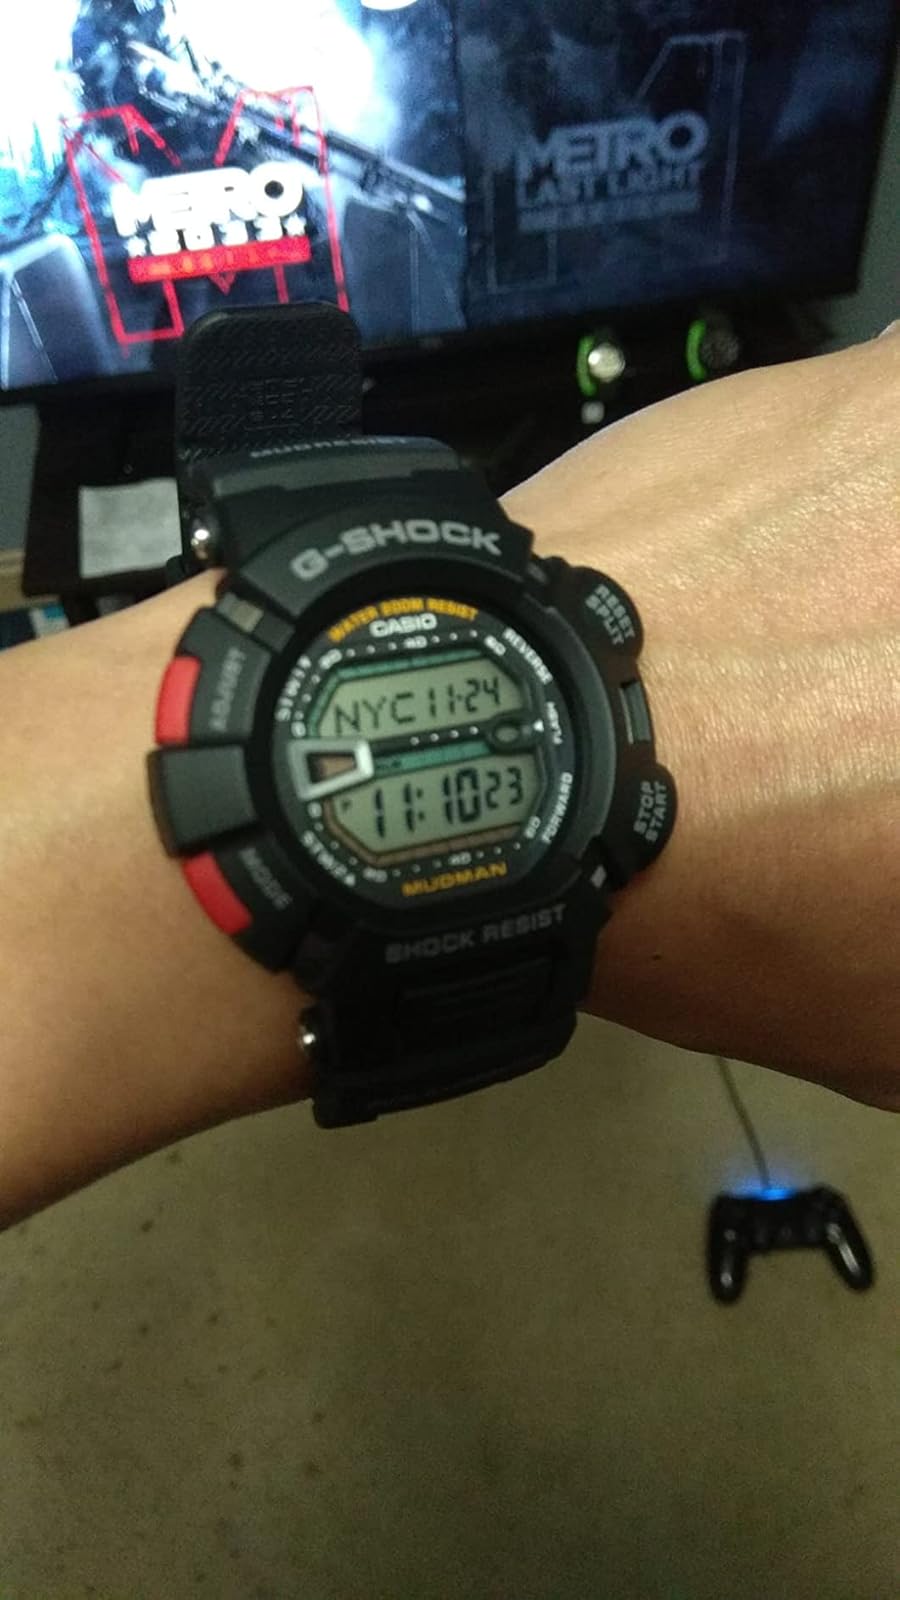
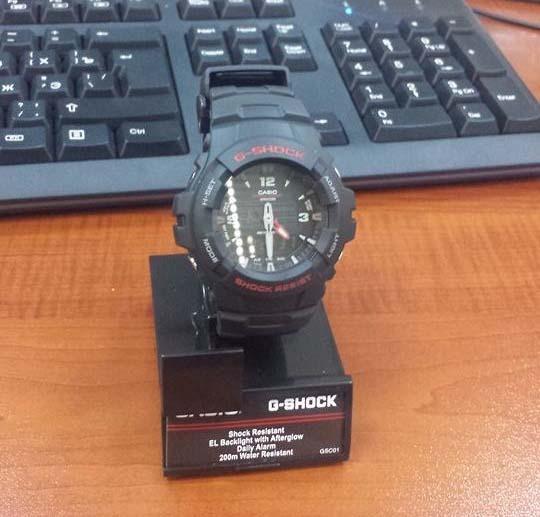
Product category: accessories_watch
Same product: no